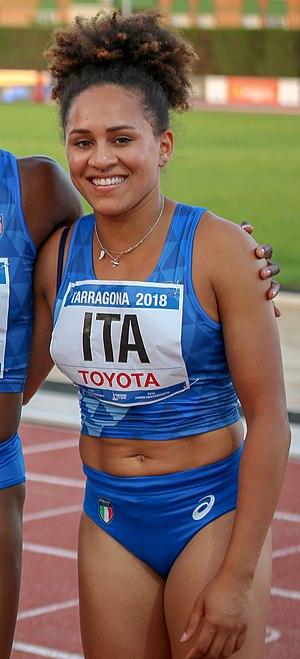
Johanelis Herrera Abreu est une athlète italienne, spécialiste du sprint.